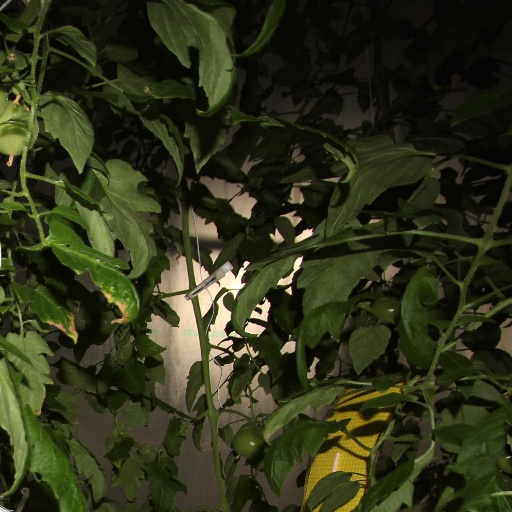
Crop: tomato